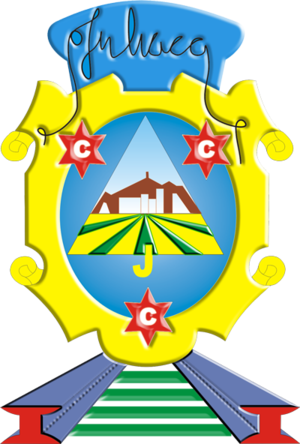
Juliaca est une ville du sud du Pérou et la capitale de la province de San Román. Elle est située à proximité du lac Titicaca. Sa population s'élève à 218 485 habitants.